Desmond Majekodunmi

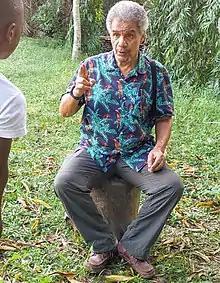
Desmond in Lufasi Park, May 2021.

Desmond Olumuyiwa Majekodunmi (born June 1950) is a Nigerian environmentalist. He is the chairman of the Lekki State Urban Forest and Animal Shelter Initiative (LUFASI), and a radio show host of the Green Hour on Nigeria Info 99.3 FM. Majekodunmi is also an author, a singer and script-writer. In addition to this, he works as a farmer, multi-media engineer/producer, film maker and musician.